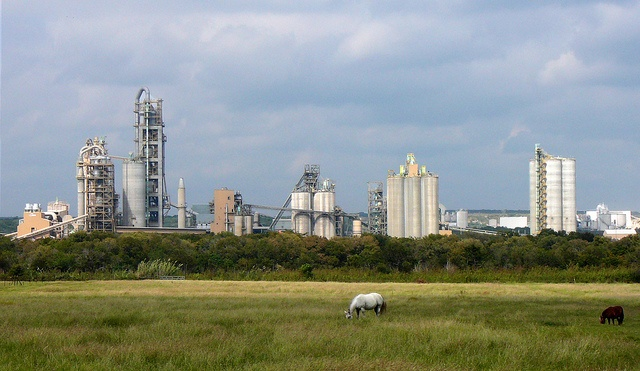
A large manufacturing facility next to a field with animals on it.
two animals grazing in a green field bordered by industrial buildings and factories
THERE IS AN IMAGE OF A CITY AND ANIMALS EATING GRASS IN THE FIELD
Animals grazing in grass in front of an industrial landscape.
There are animals grazing in a field near an industrial area